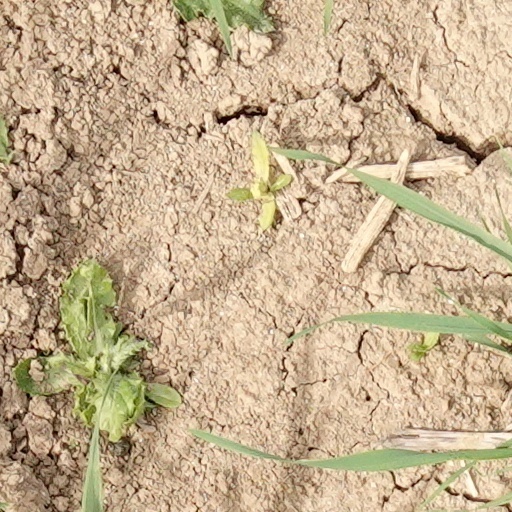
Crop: wheat